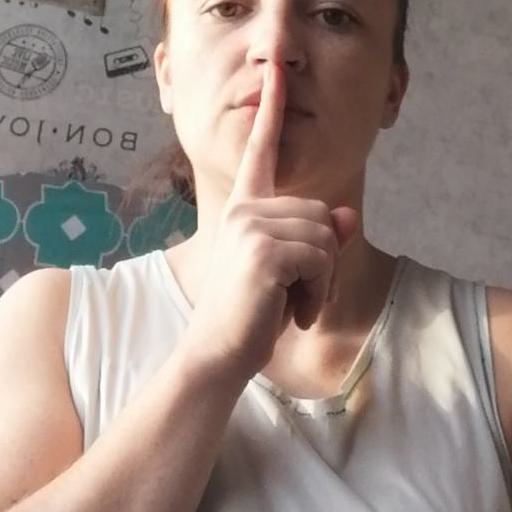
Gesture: mute